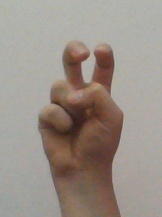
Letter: toot